Orange Line (Lahore Metro)

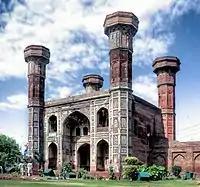
Advocates charge that construction works threaten numerous heritage sites in Lahore, such as the 17th century Chauburji.

It then emerges along Lake Road and again travels above ground towards Chauburji Station.